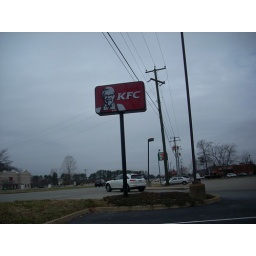
The sign for a KFC chicken restaurant in Williamsburg, VA, on 6648 Richmond Rd.